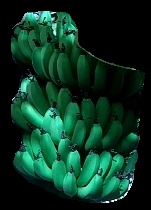
Variety: pachbale
Grade: grade1